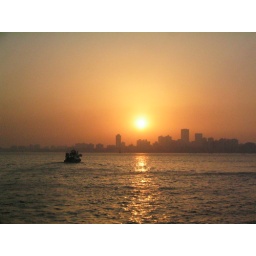
A boat gently sways on the waves of the ocean watching the sun set in Mumbai